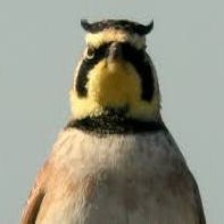
Species: HORNED LARK
Scientific name: EREMOPHILA ALPESTRIS